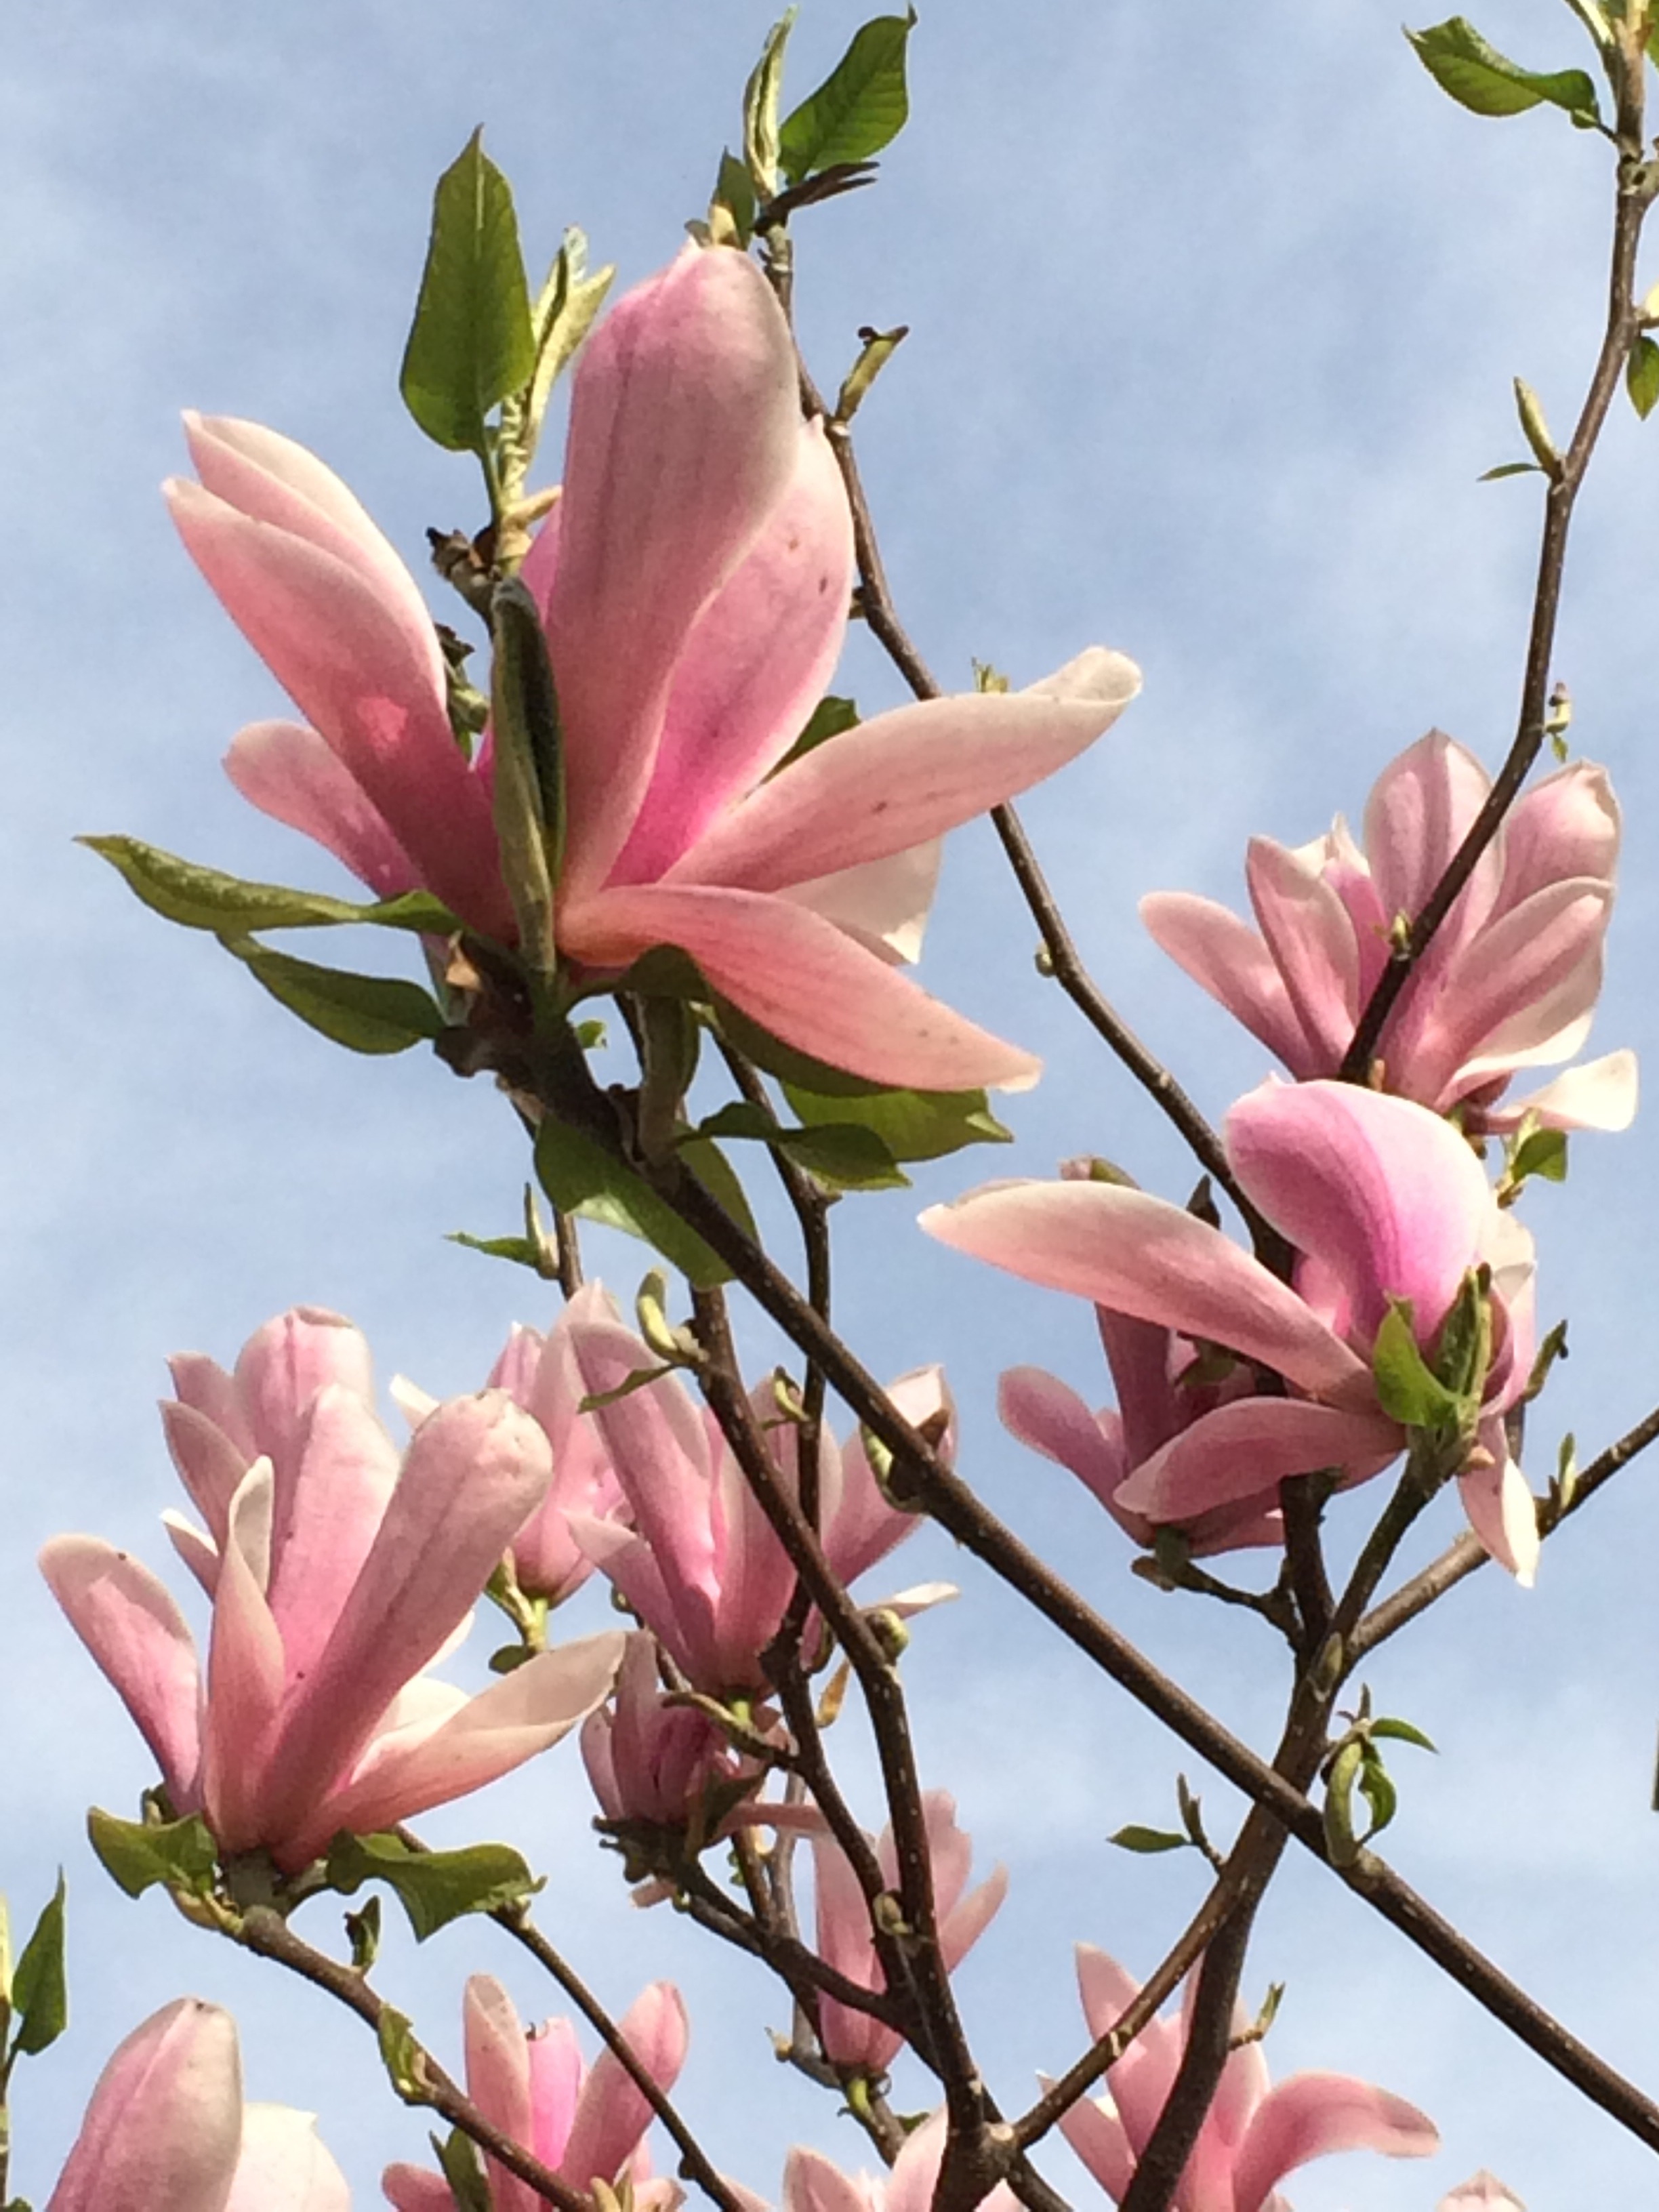
tree, nature, branch, blossom, plant, sky, flower, petal, bloom, spring, botany, blue, flora, flowers, shrub, magnolia, flowering plant, woody plant, land plant, magnolia family